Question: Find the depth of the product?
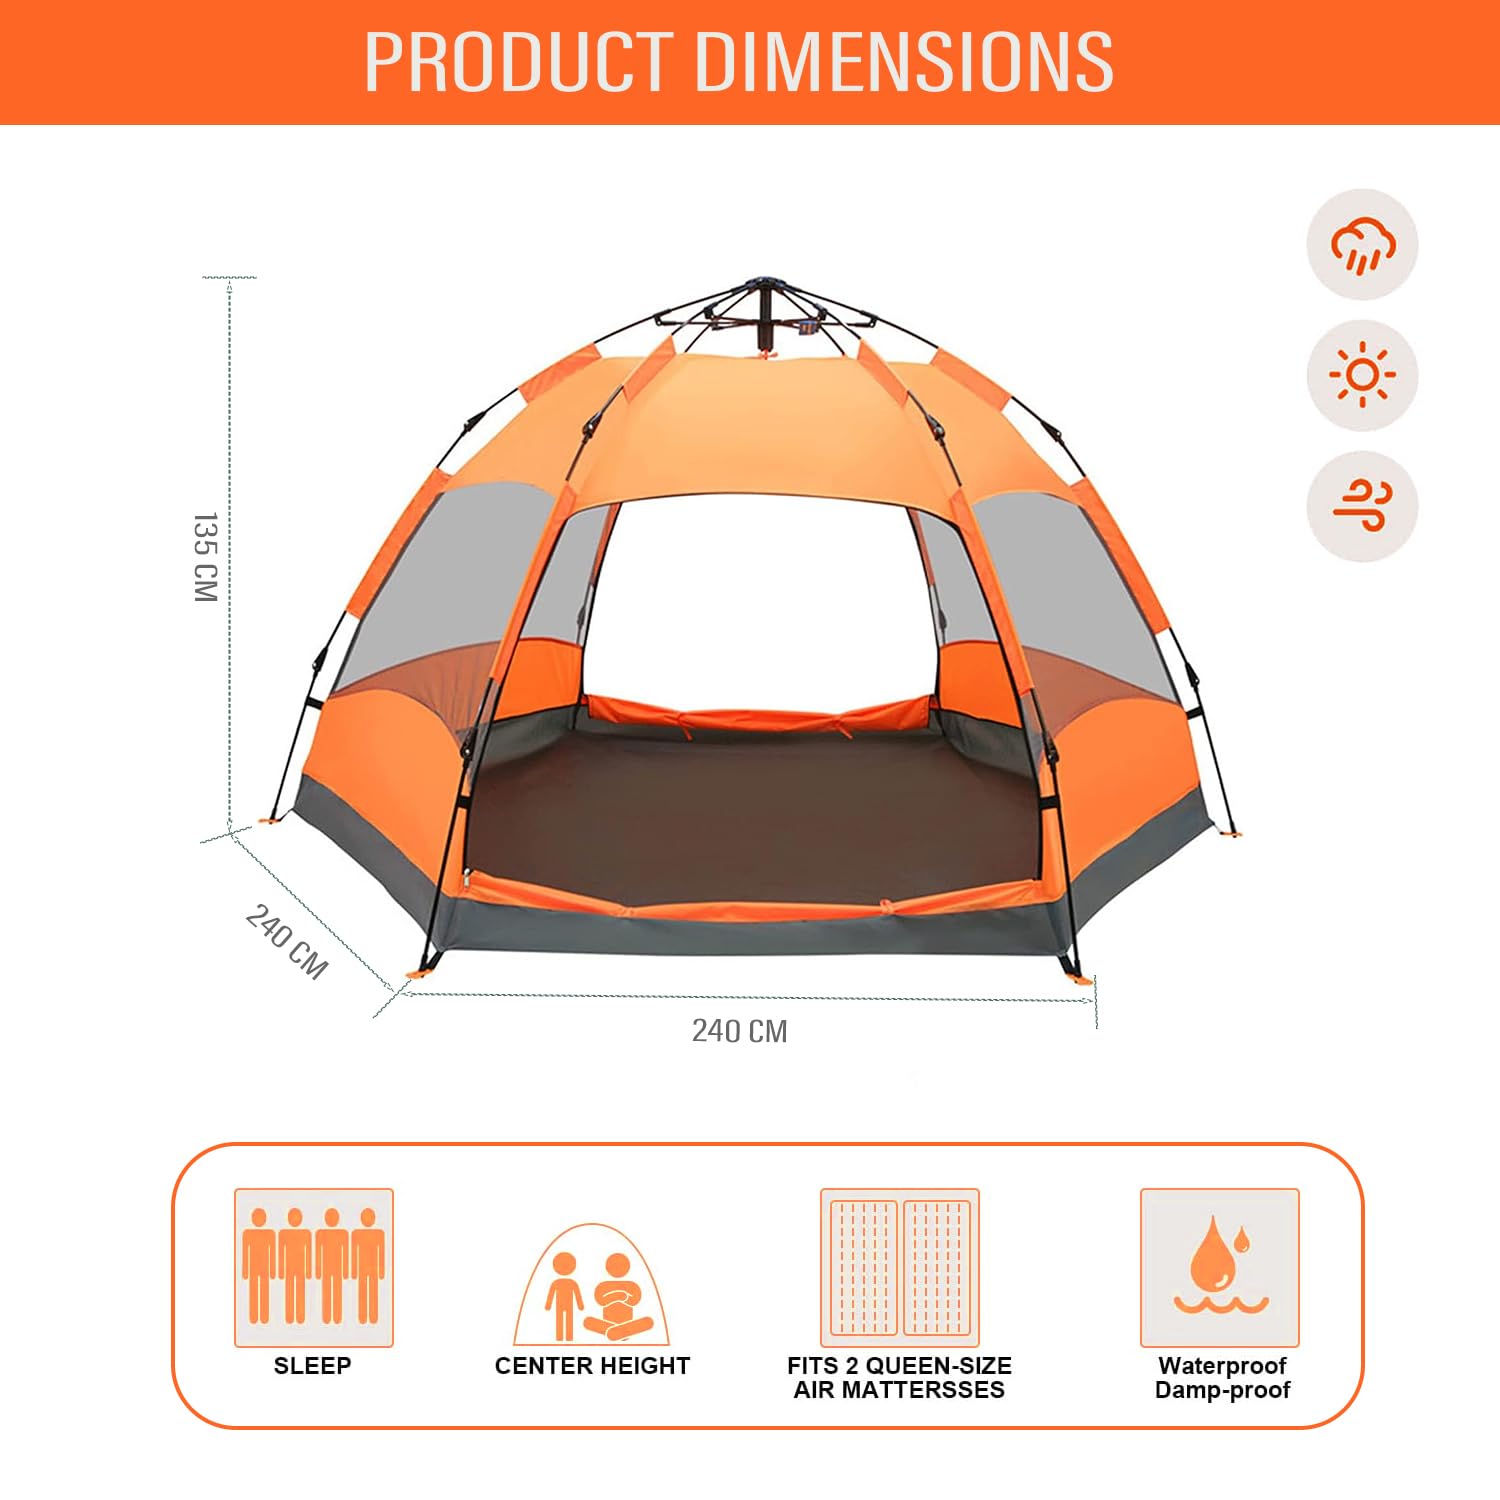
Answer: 240.0 centimetre